Football in Kyrgyzstan

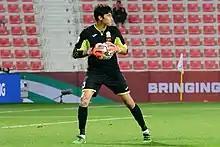
Kutman Kadyrbekov playing for the Kyrgyzstan national football team.

The sport of football in the country of Kyrgyzstan is run by the Football Federation of Kyrgyz Republic. The association administers the national football team as well as the Kyrgyzstan League. Football is the most popular sport in the country.